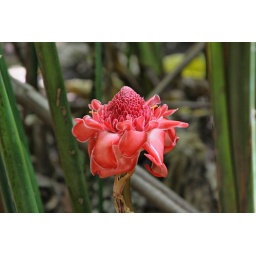
Several of these flowers are located up in the fern grotto area, up the Wailua River.